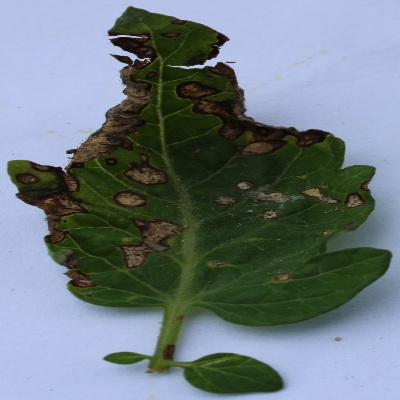
Crop: Tomato
Condition: septoria leaf spot